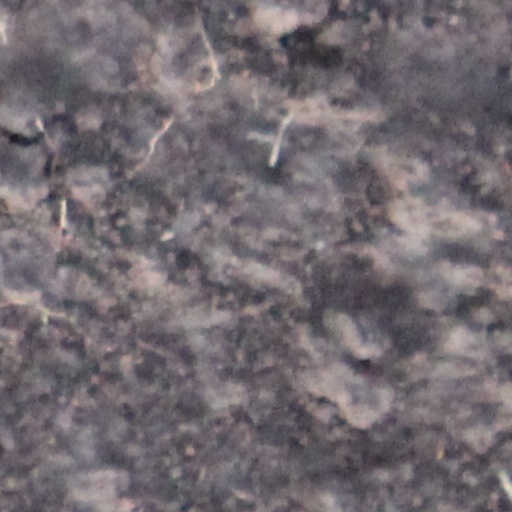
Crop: wheat